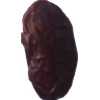
Label: dates